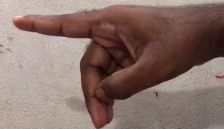
ASL sign: P